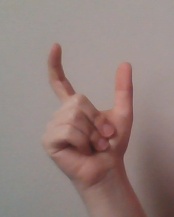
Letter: nun